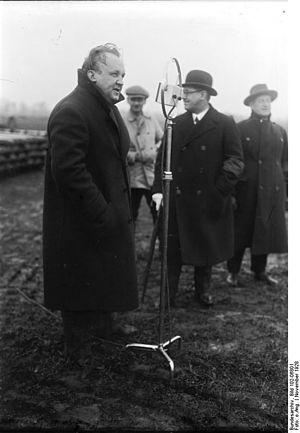
Alfred Braun est un acteur, producteur, réalisateur et scénariste allemand, né le 3 mai 1888 à Berlin-Mitte et mort le 3 janvier 1978 à Berlin-Mitte.